1997 Northern Ireland riots

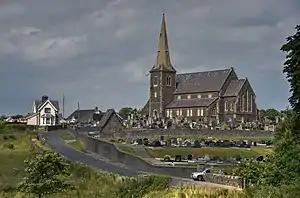
Drumcree Church near Portadown

In 1995, residents formed the Garvaghy Road Residents Coalition (GRRC) to try and divert the march away from Garvaghy Road. The dispute escalated that July when residents blocked Garvaghy Road for two days. Orangemen and their supporters clashed with the Royal Ulster Constabulary (RUC) until the residents were persuaded to clear the road and the march went ahead.